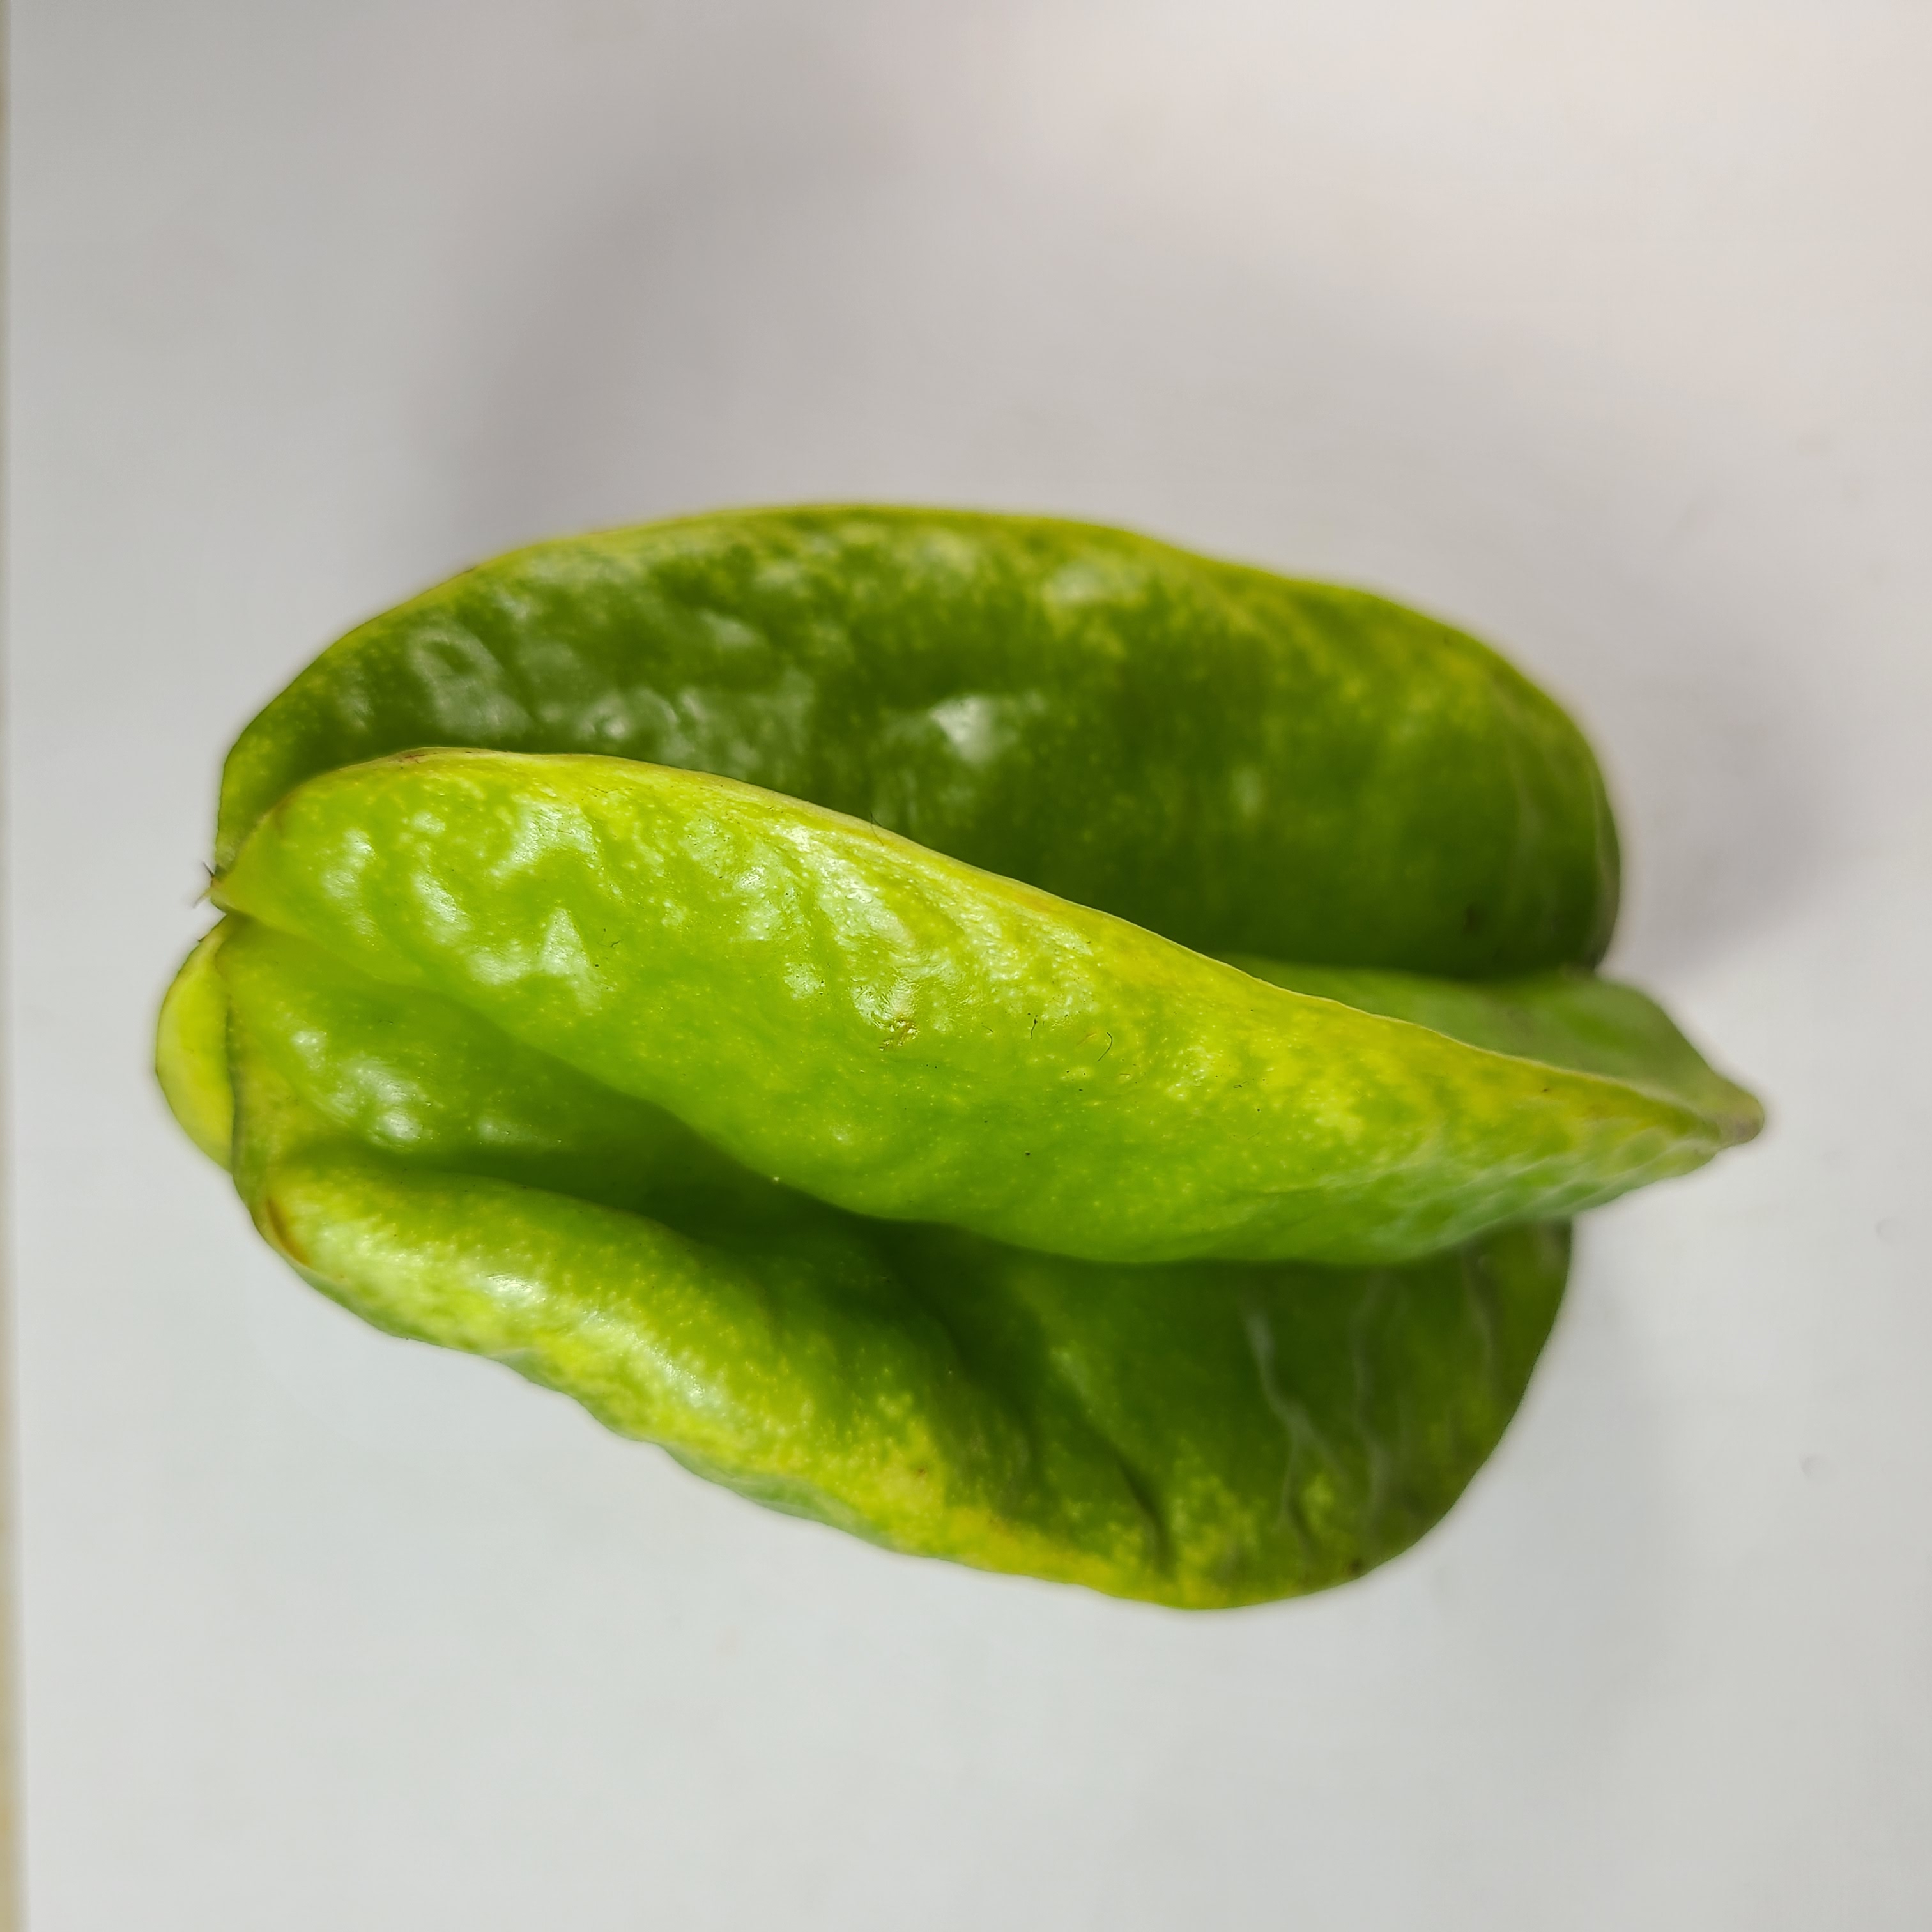
Label: Healthy Fruits